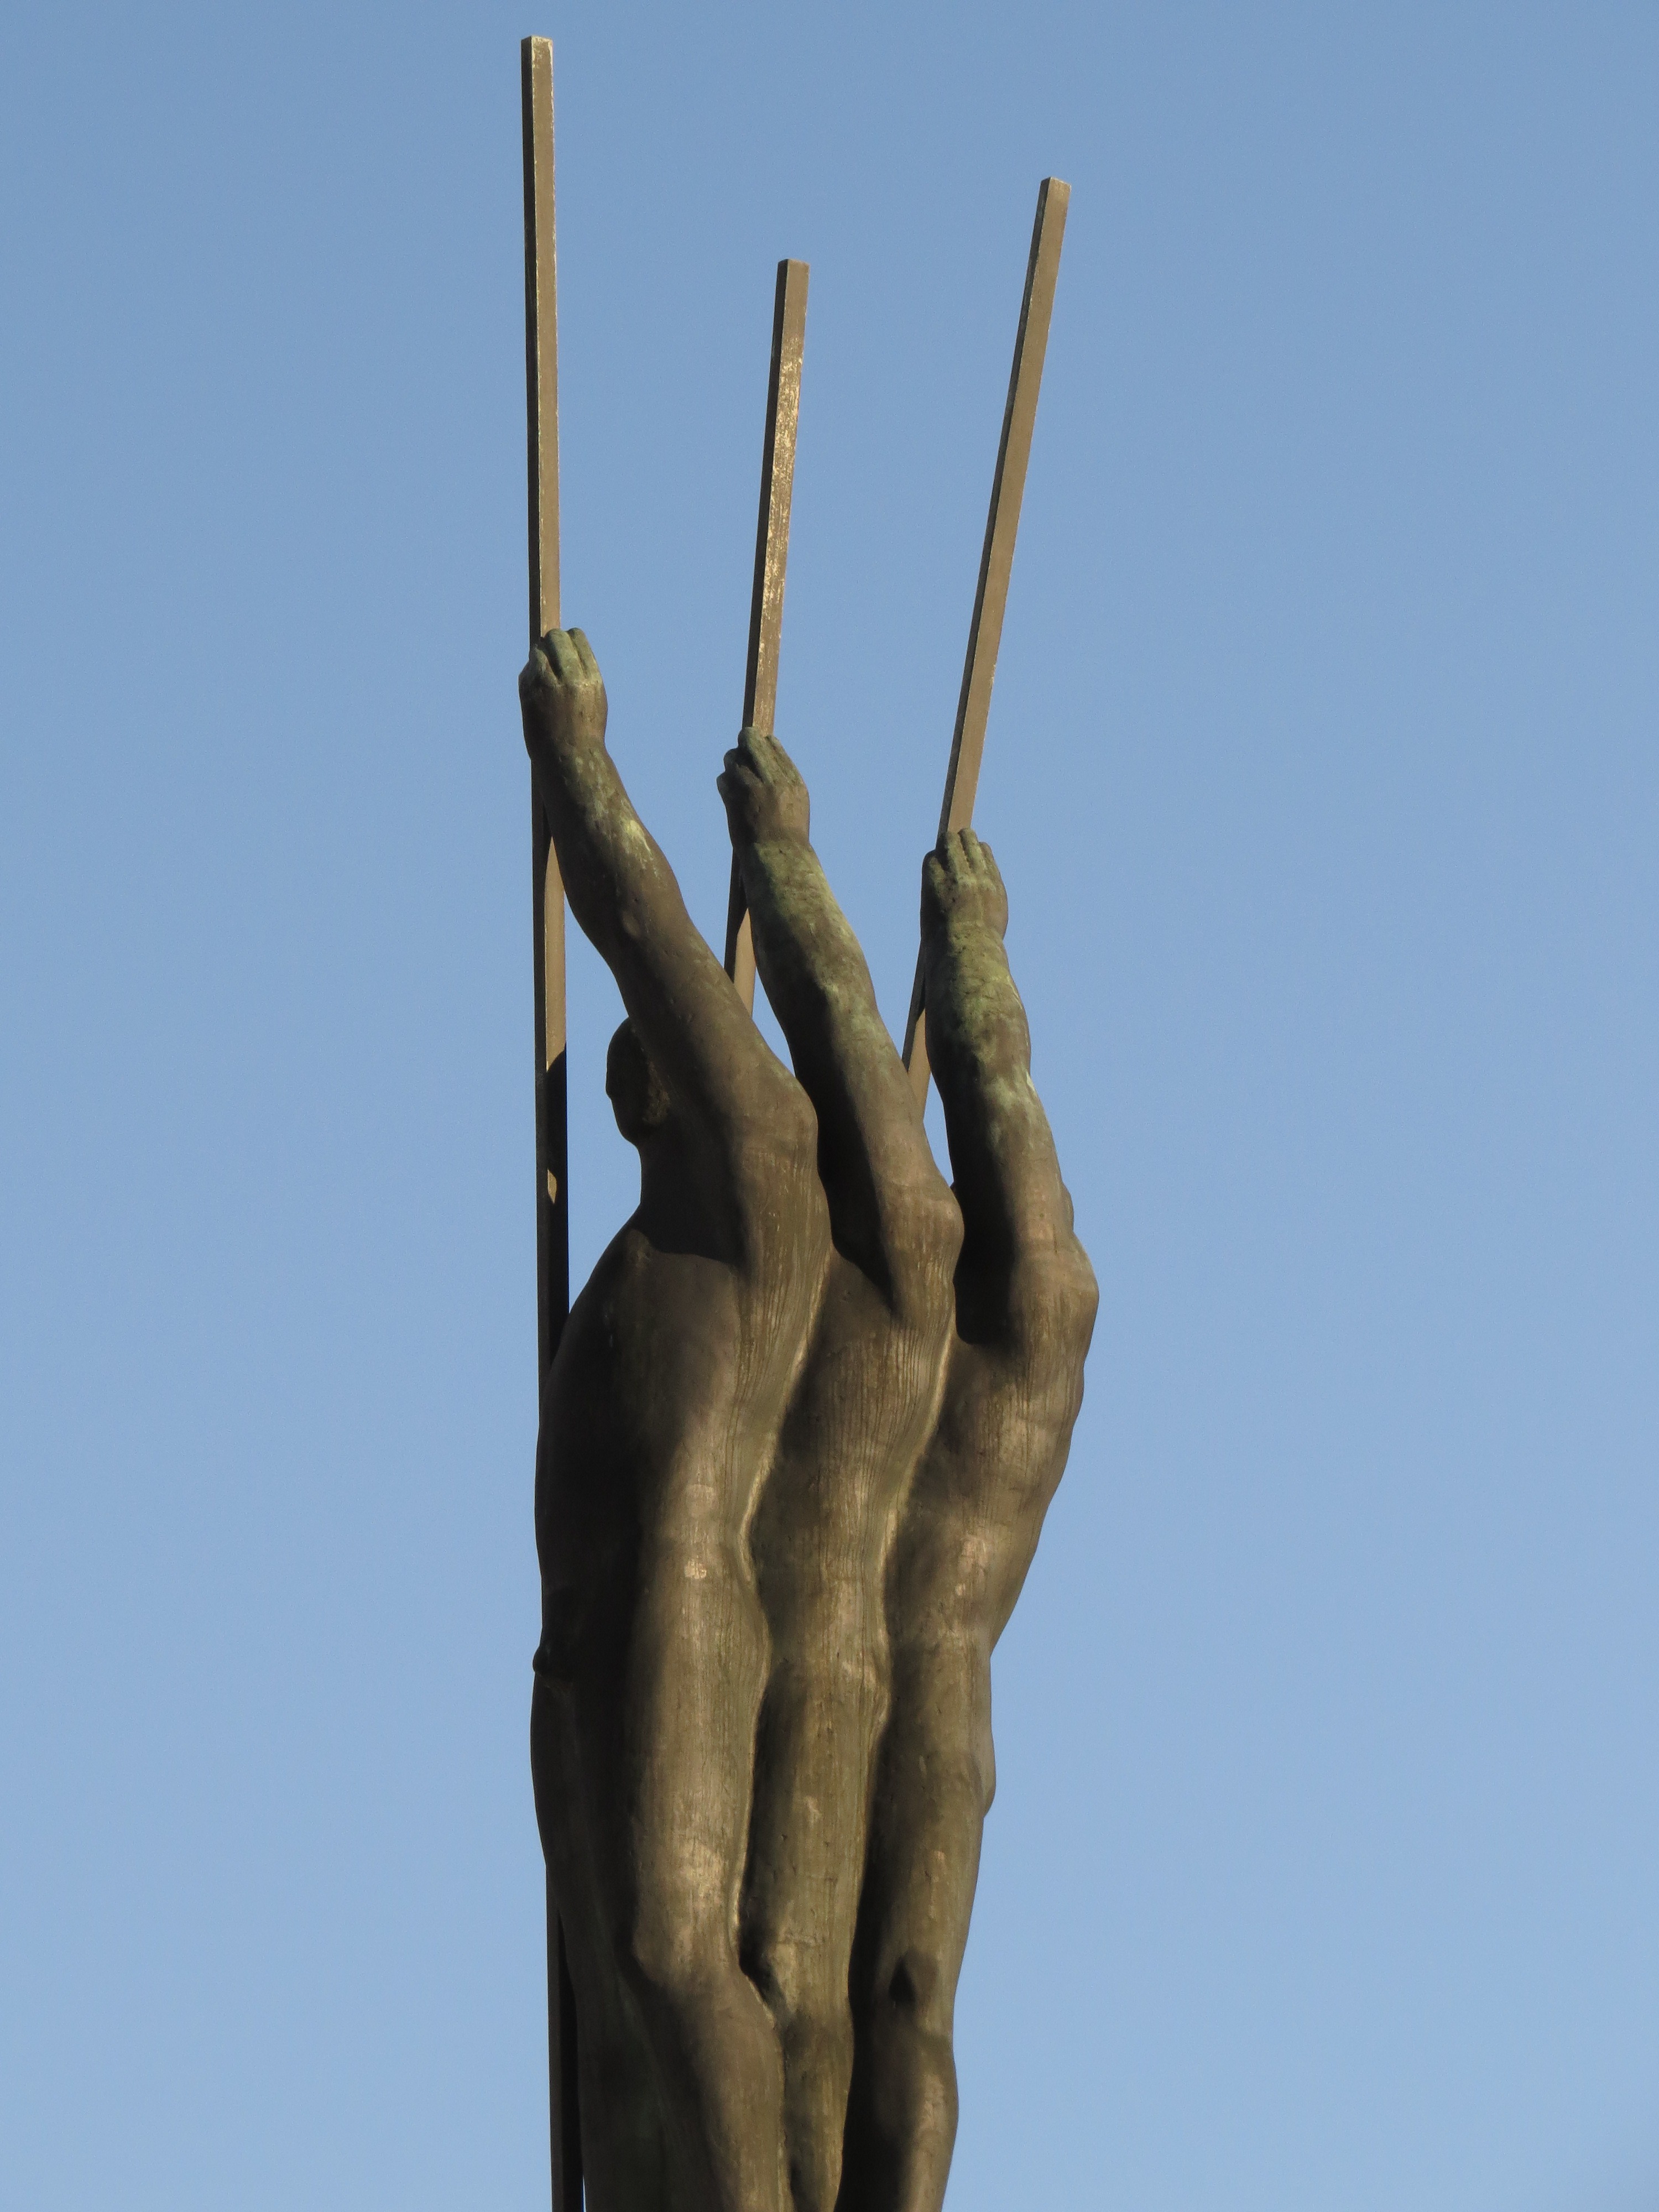
hand, monument, boot, statue, paddle, mast, landmark, sculpture, men, art, bronze, rowing, monolith, town hall square, new ulm, three men in a boat, 3 men in a boat, edwin scharff